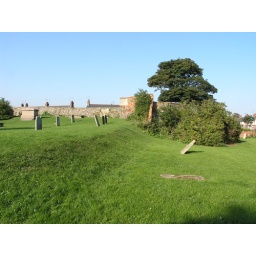
The line of the town wall can be seen by the change of ground level in the graveyard.